Pierre Montallier

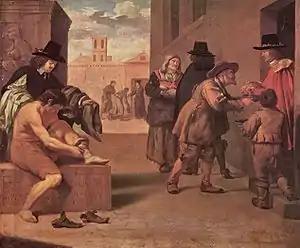
Works of Mercy by Pierre Montallier, 1680

Pierre Montallier (c. 1643 – 15 October 1697 Paris) was a French painter. He died in Paris. His most famous artwork is "Works of Mercy".